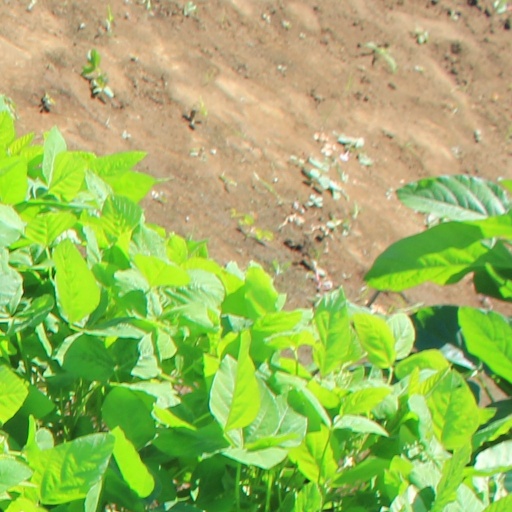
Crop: soybean